Insect pheromones

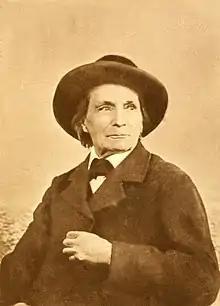
Jean-Henri Fabre

The French entomologist Jean-Henri Fabre also reported in the mid-19th century on experiments with "Saturnia" and oak eggar in which females trapped in wire cages attracted hundreds of males within a few days at specific times. In experiments with tagged domestic silk moth, 40% of males from a distance of four kilometers and 26% of males from eleven kilometers still found their way to a trapped female. The morphology of the moths was also reported in the mid-19th century.